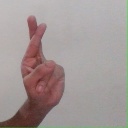
अक्षर: र